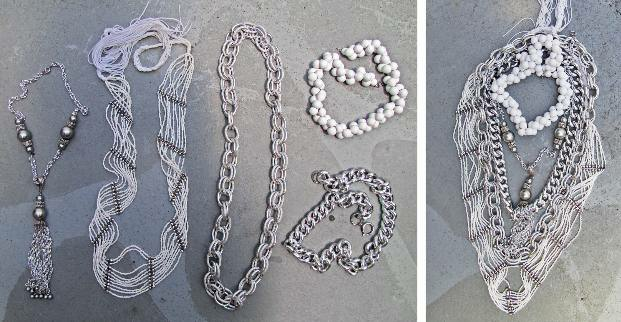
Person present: No